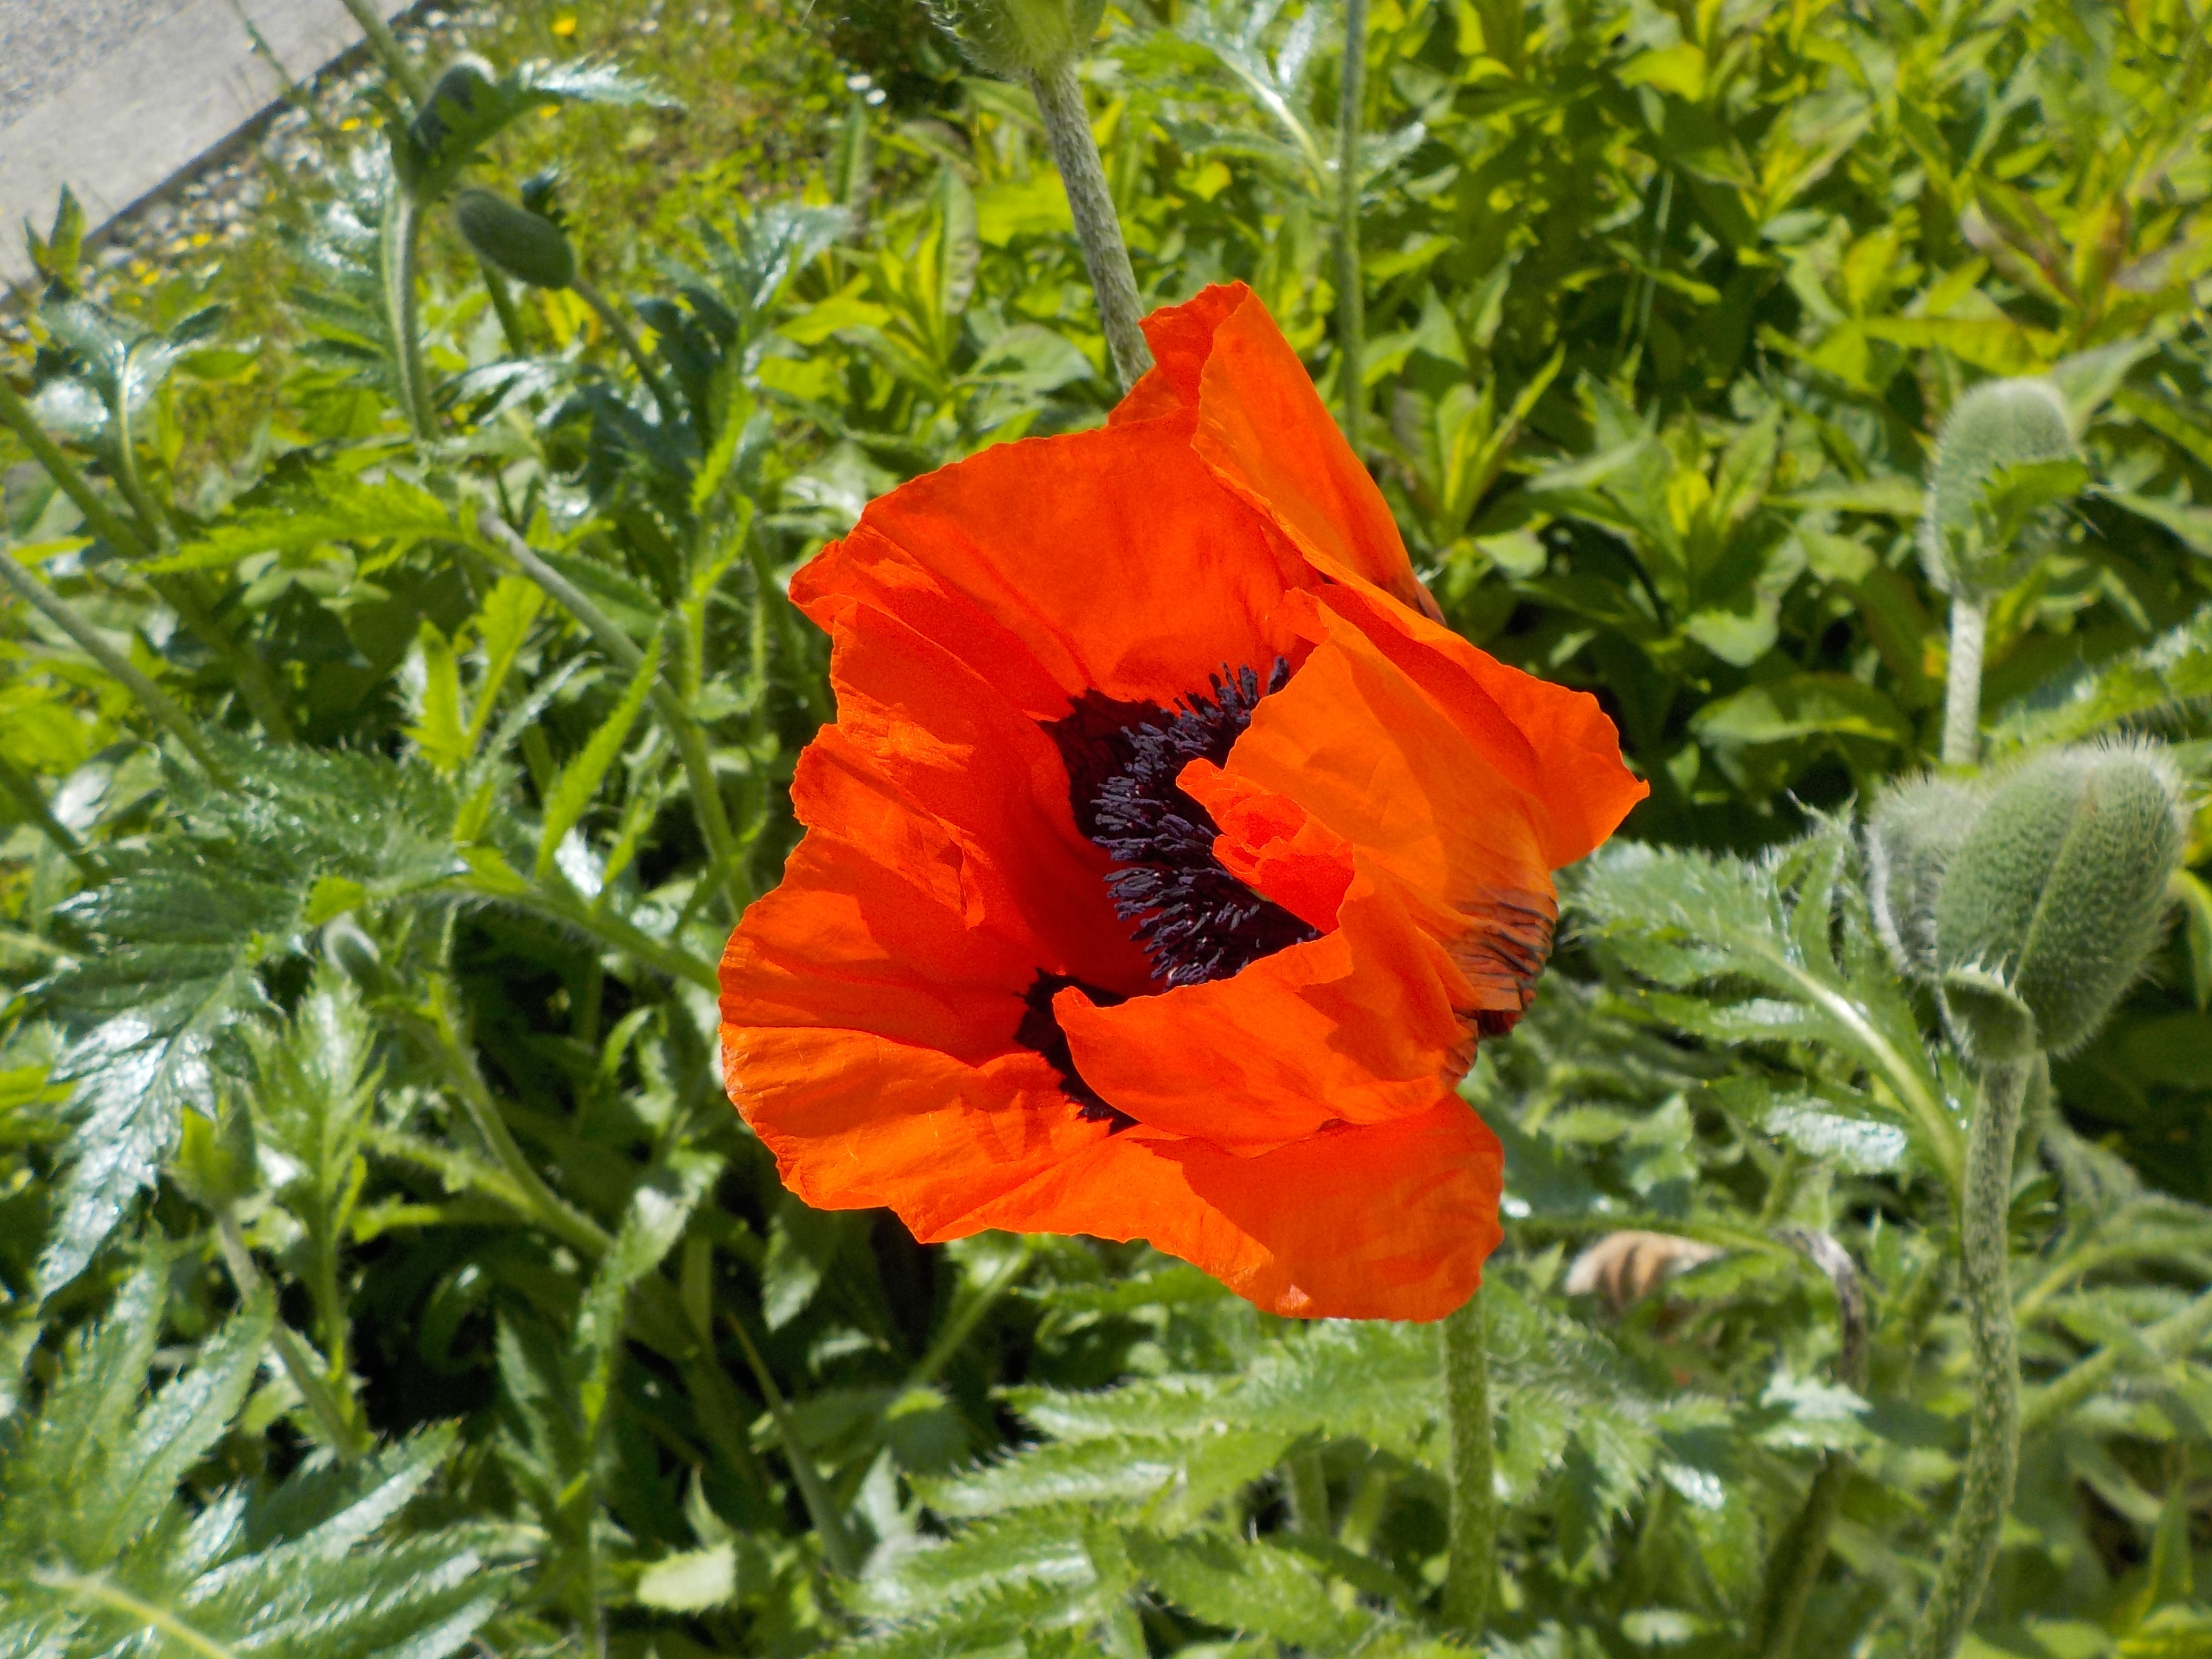
plant, meadow, flower, produce, botany, flora, wildflower, red poppy, beautiful, poppy, flowering plant, annual plant, land plant, poppy family